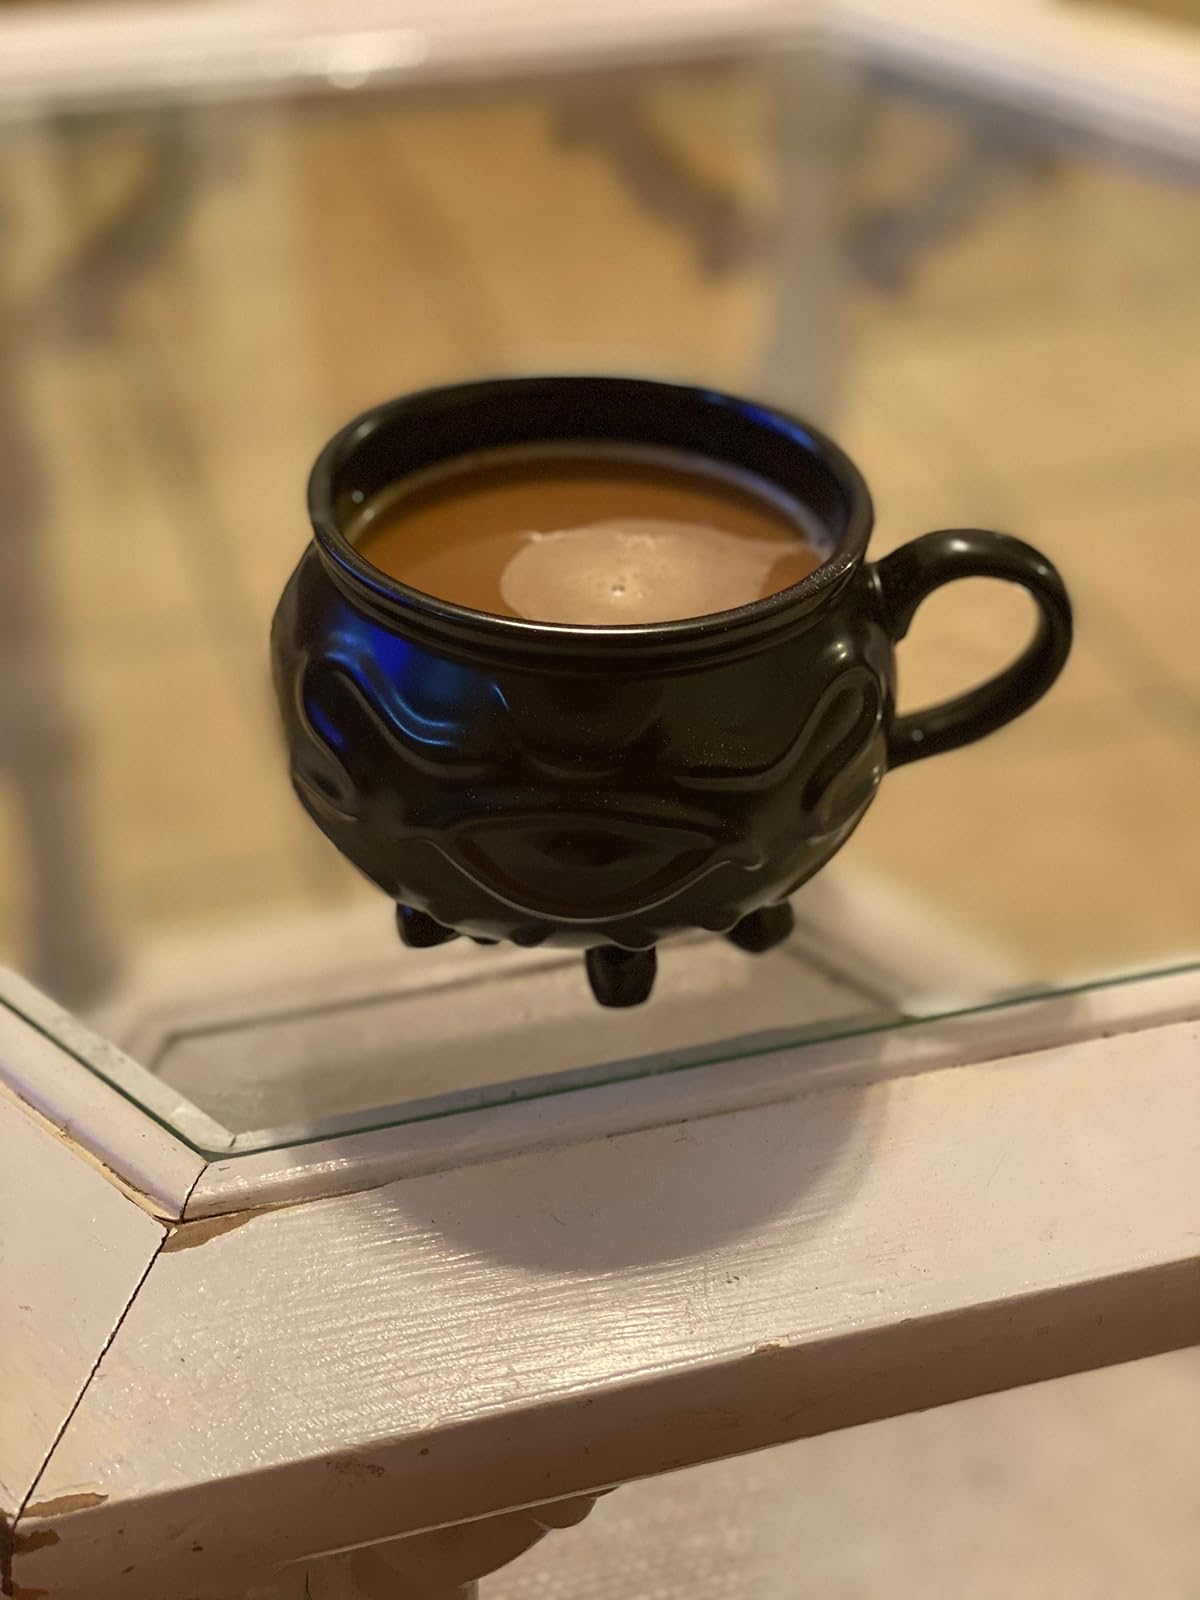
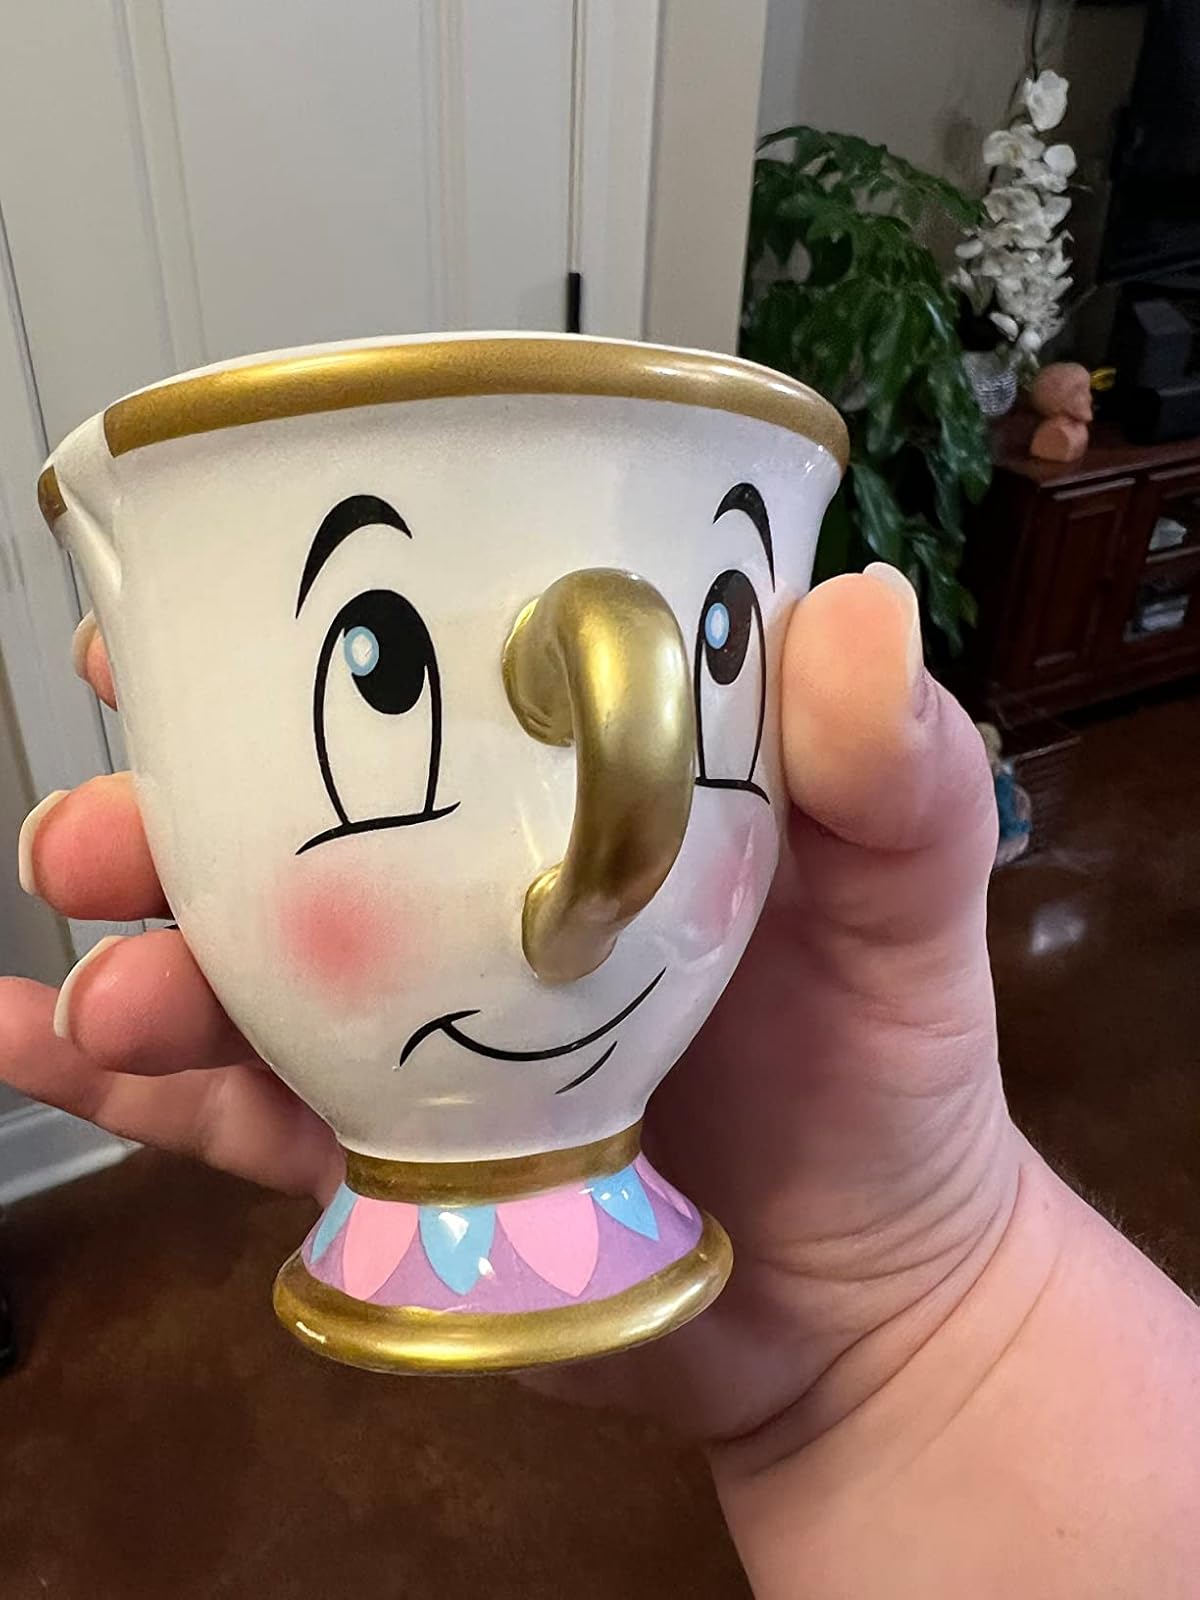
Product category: items_mug
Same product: no